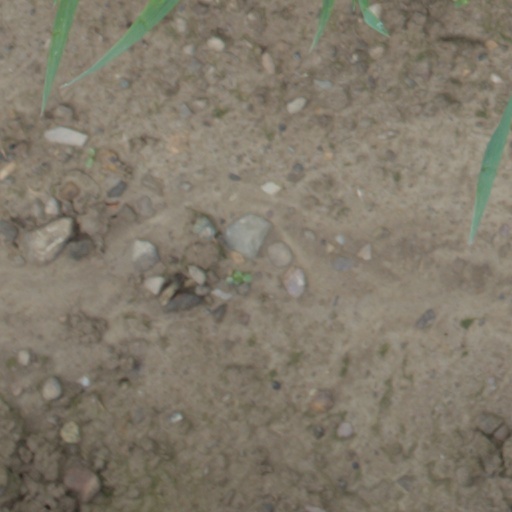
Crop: wheat